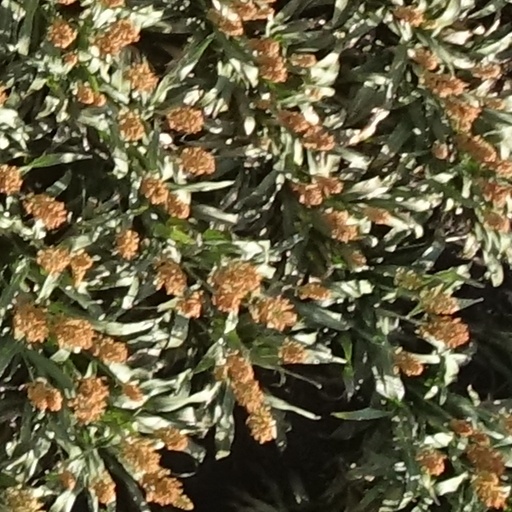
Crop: sorghum